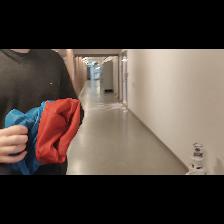
Label: Human